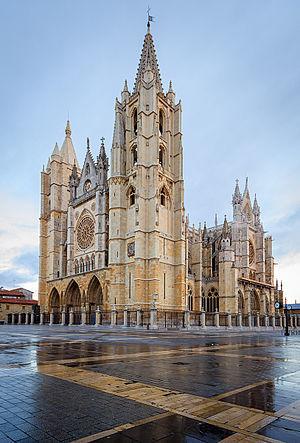
La cathédrale Santa Maria de León est l'église cathédrale de la ville de León, en Espagne. Elle est dédiée à sainte Marie de la Regla. Elle est familièrement surnommée « Pulchra leonina ».